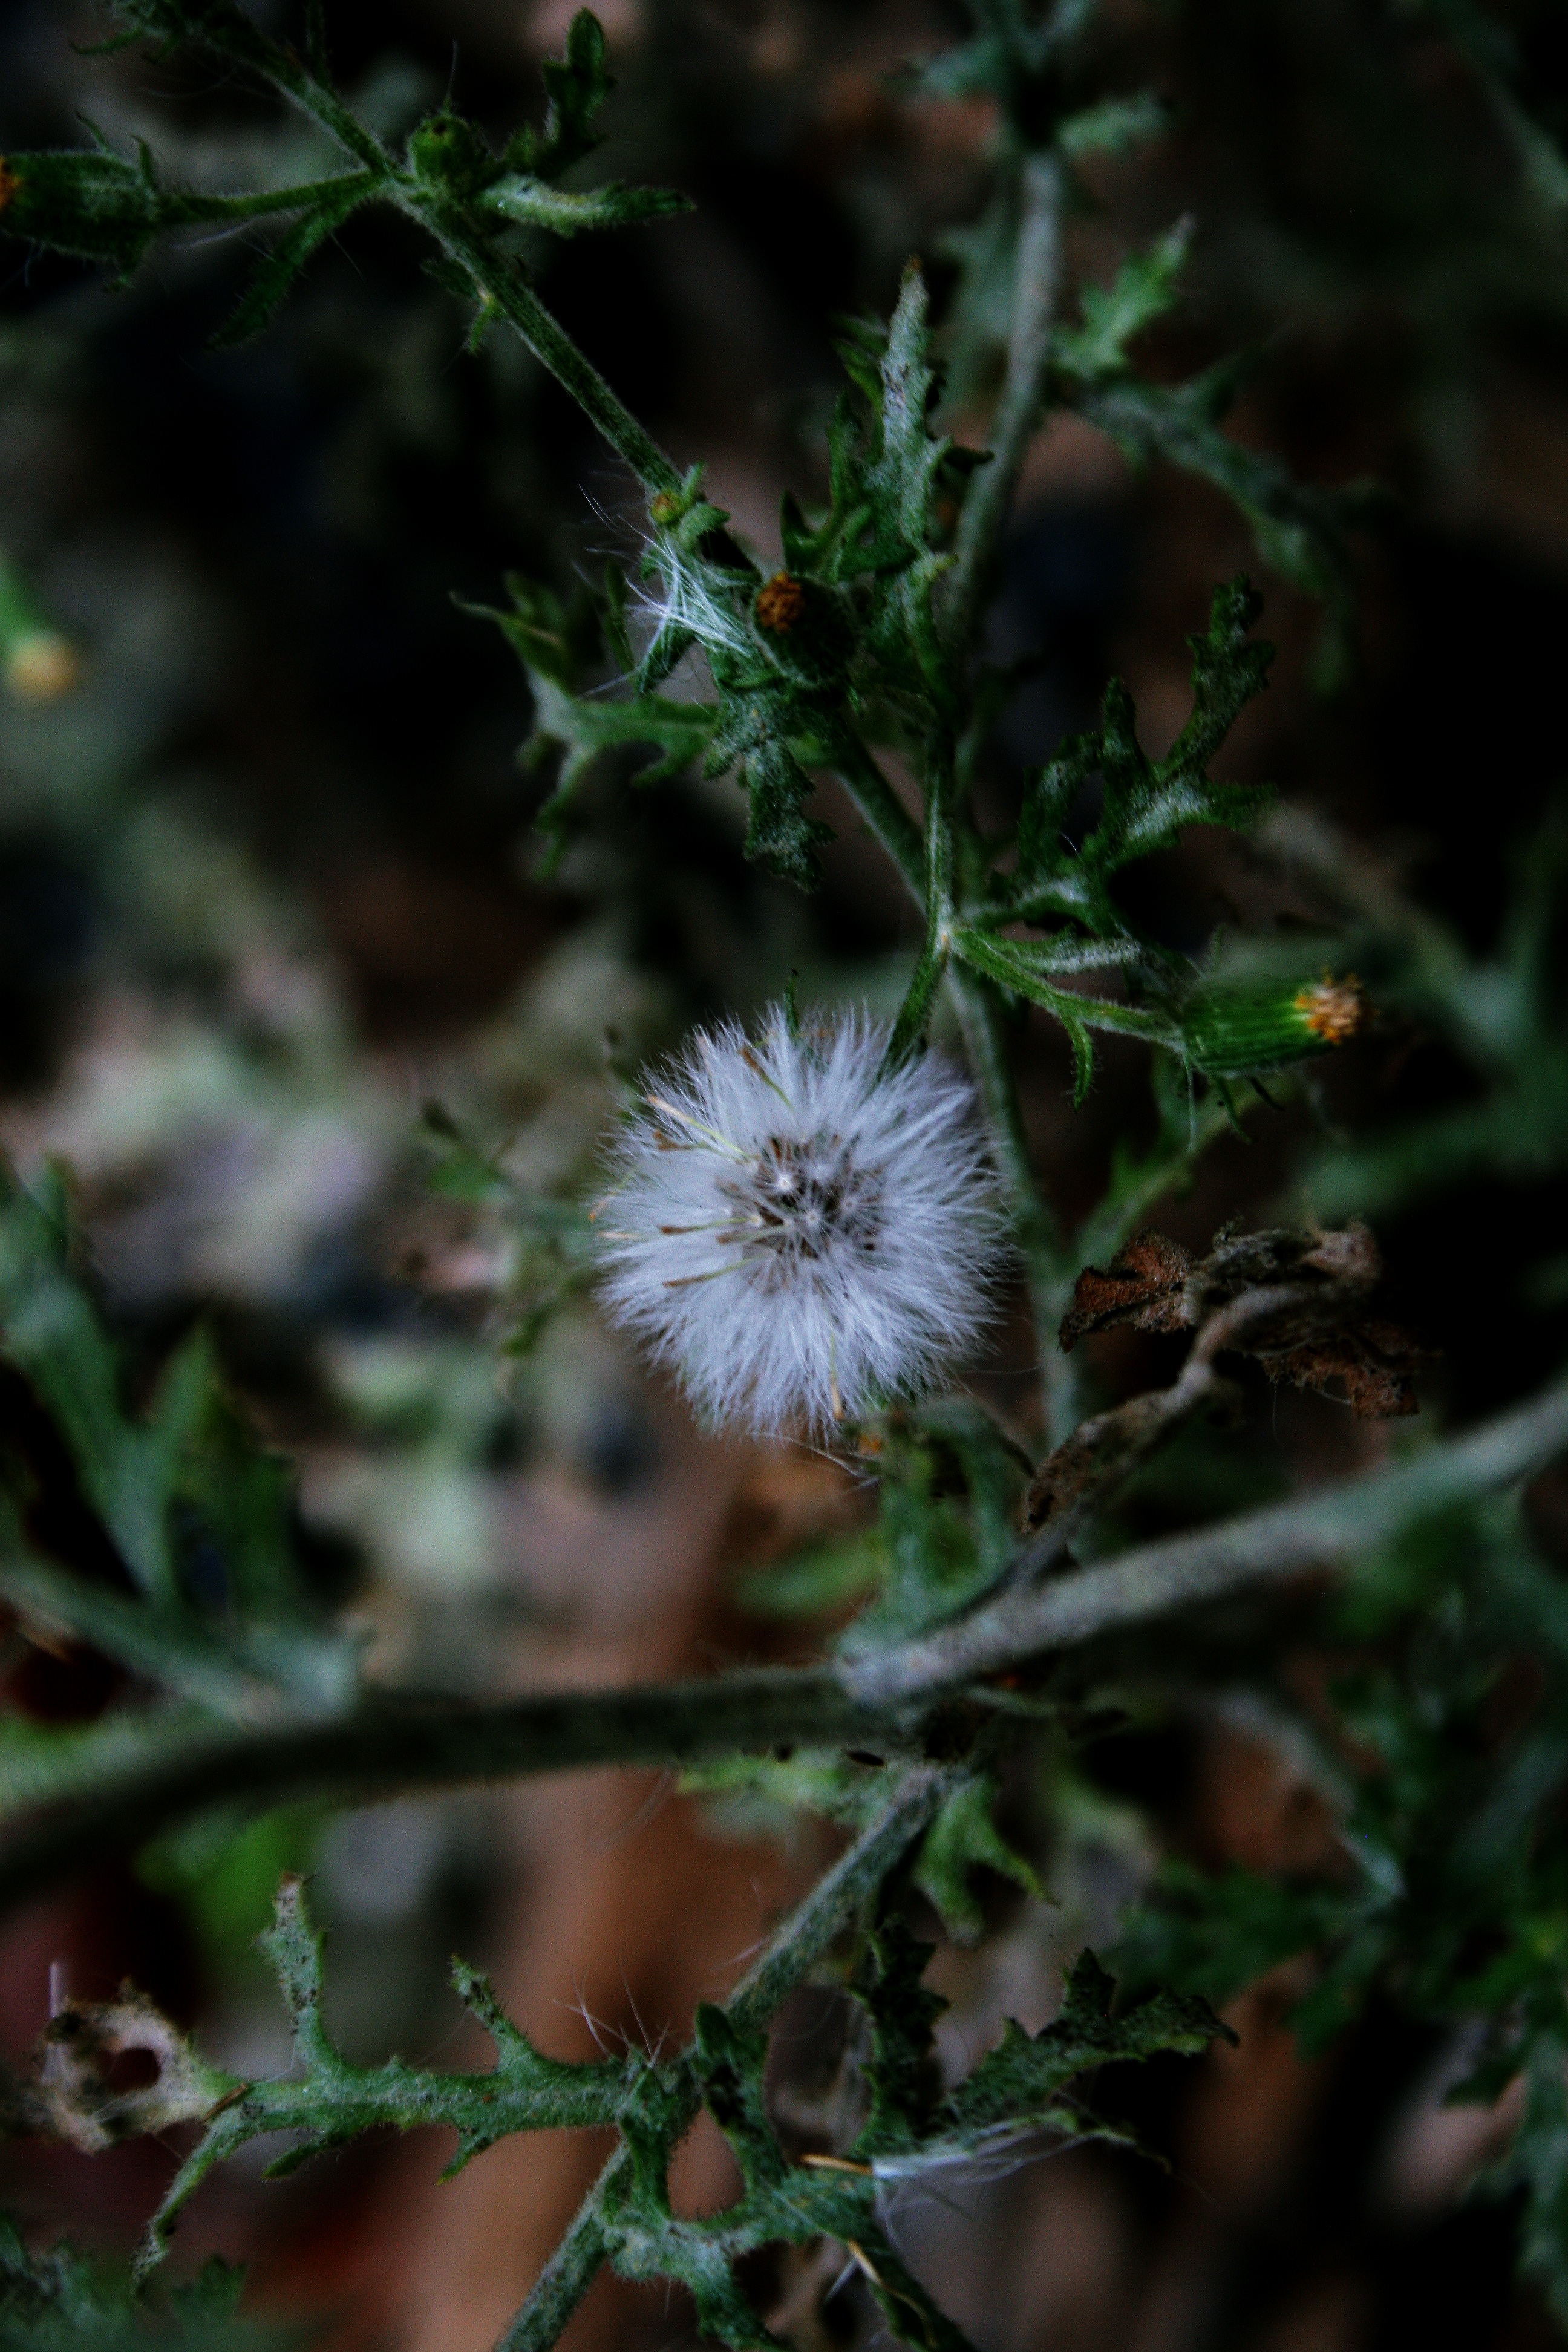
nature, plant, leaf, flower, green, botany, flora, wildflower, close up, macro photography, flowering plant, daisy family, land plant